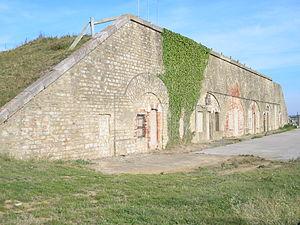
Photo personnelle (J.Capez)du Fort de Couppes à le Portel Plage- Fort datant années 1870. (Ouvrages Séré de Rivières)
Le Portel est une commune française située dans le département du Pas-de-Calais en région Hauts-de-France.